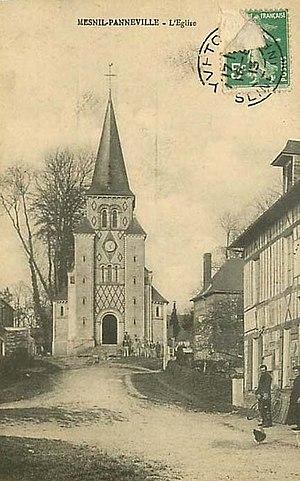
Carte postale du village vers 1910.
Mesnil-Panneville est une commune française située dans le département de la Seine-Maritime en région Normandie.